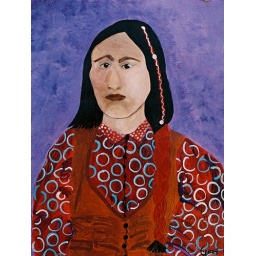
Indian in red vest blue circle shirt